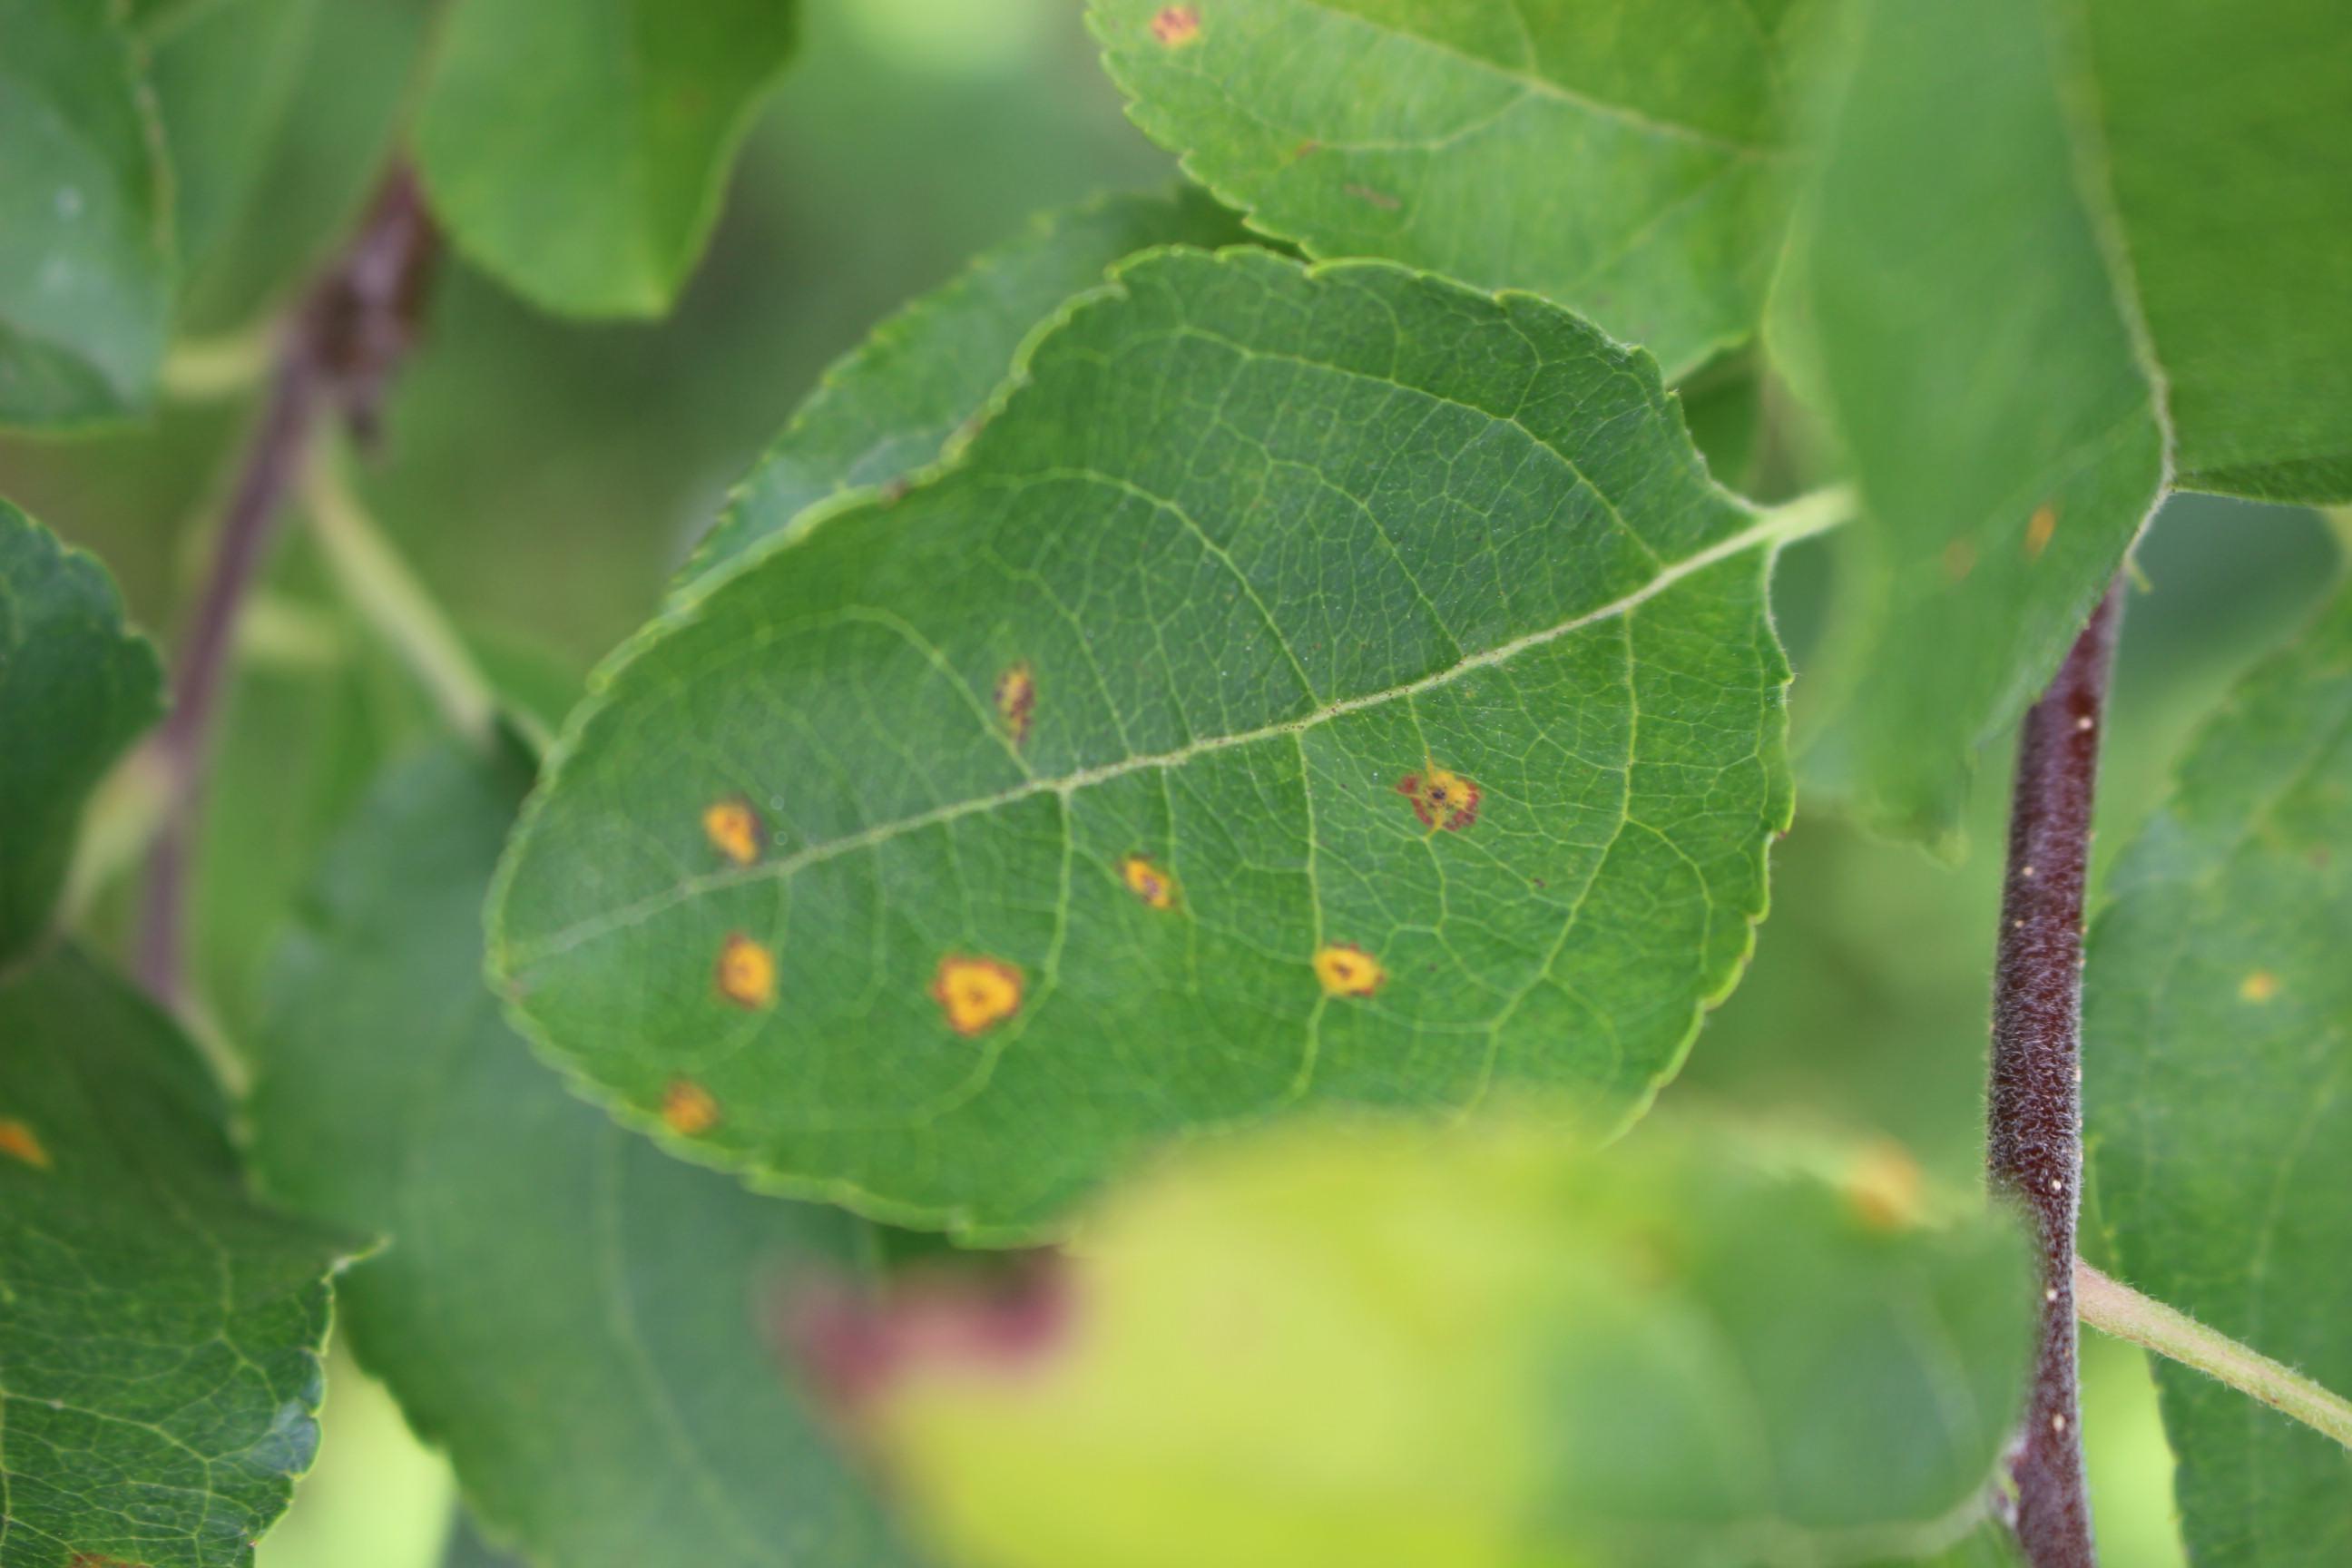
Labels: rust